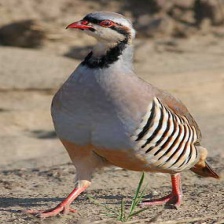
Species: CHUKAR PARTRIDGE
Scientific name: ALECTORIS CHUKAR
ImageNet parent category: partridge